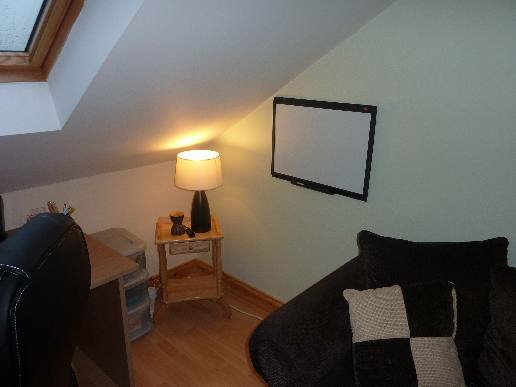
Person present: No